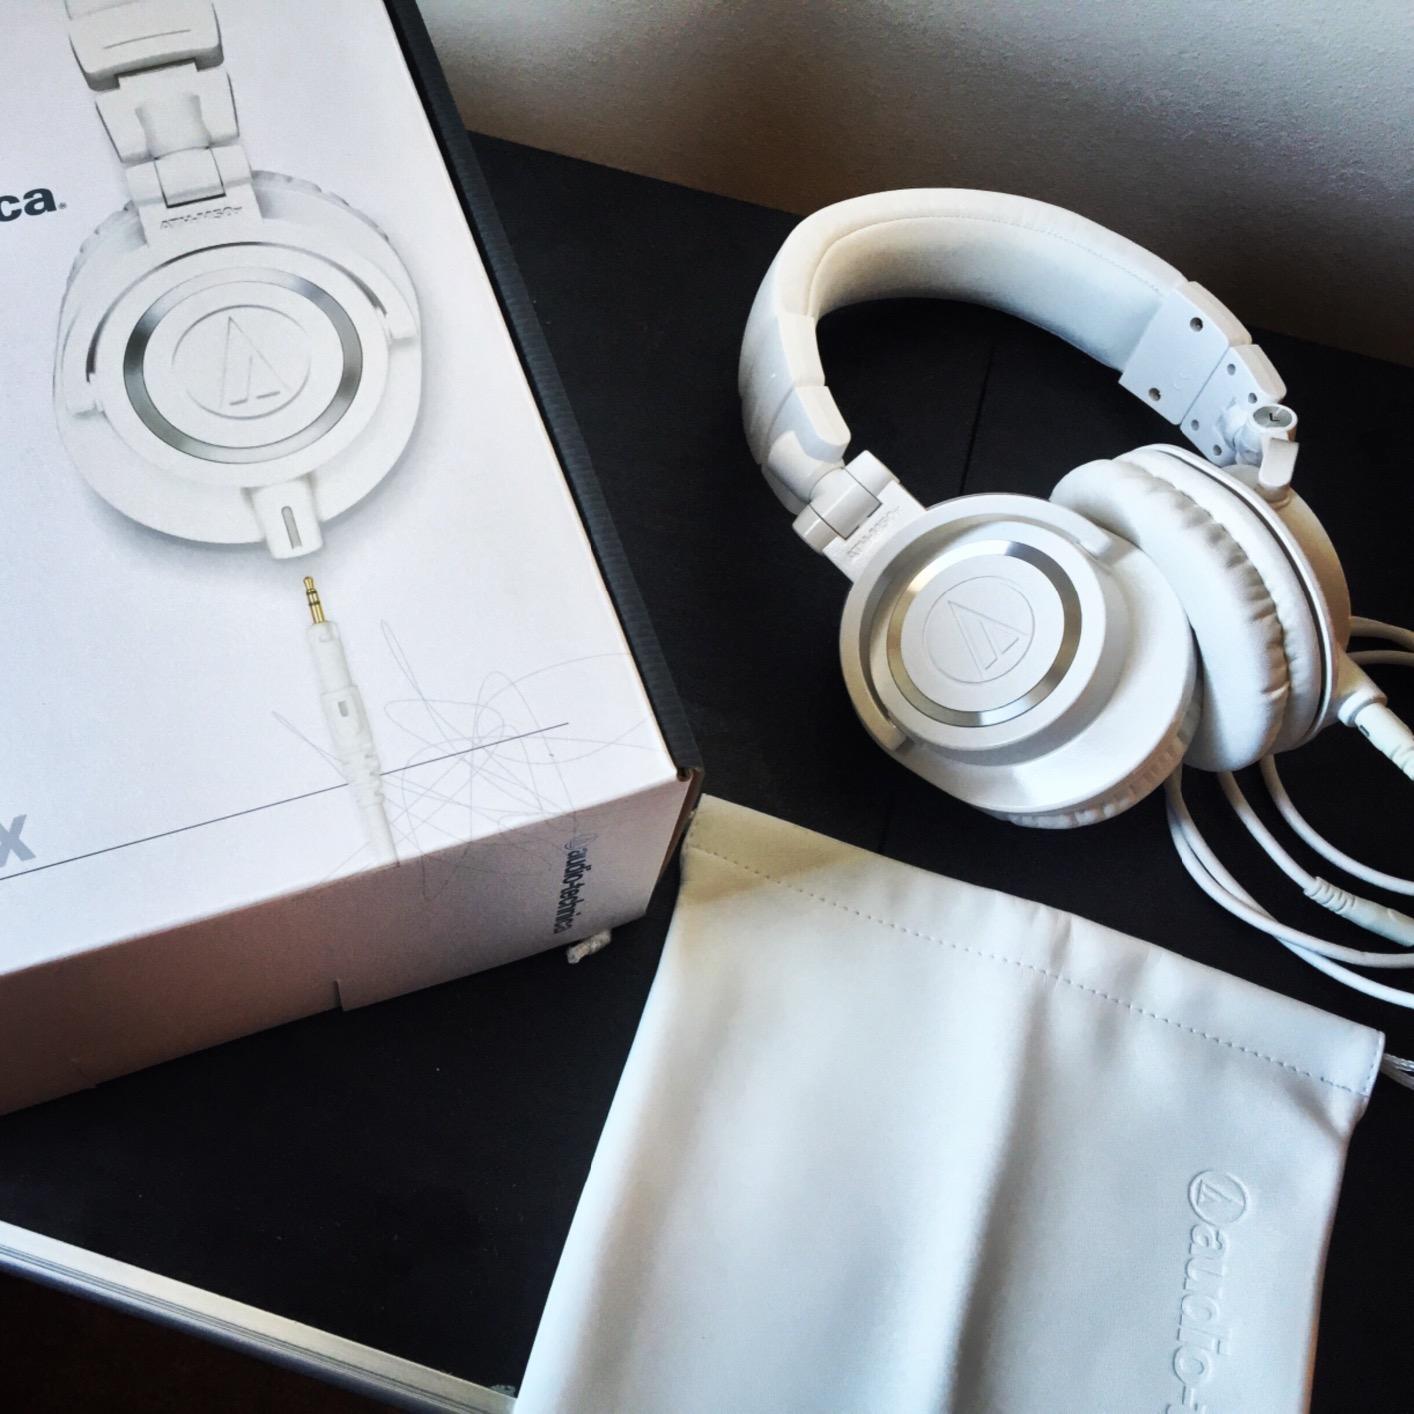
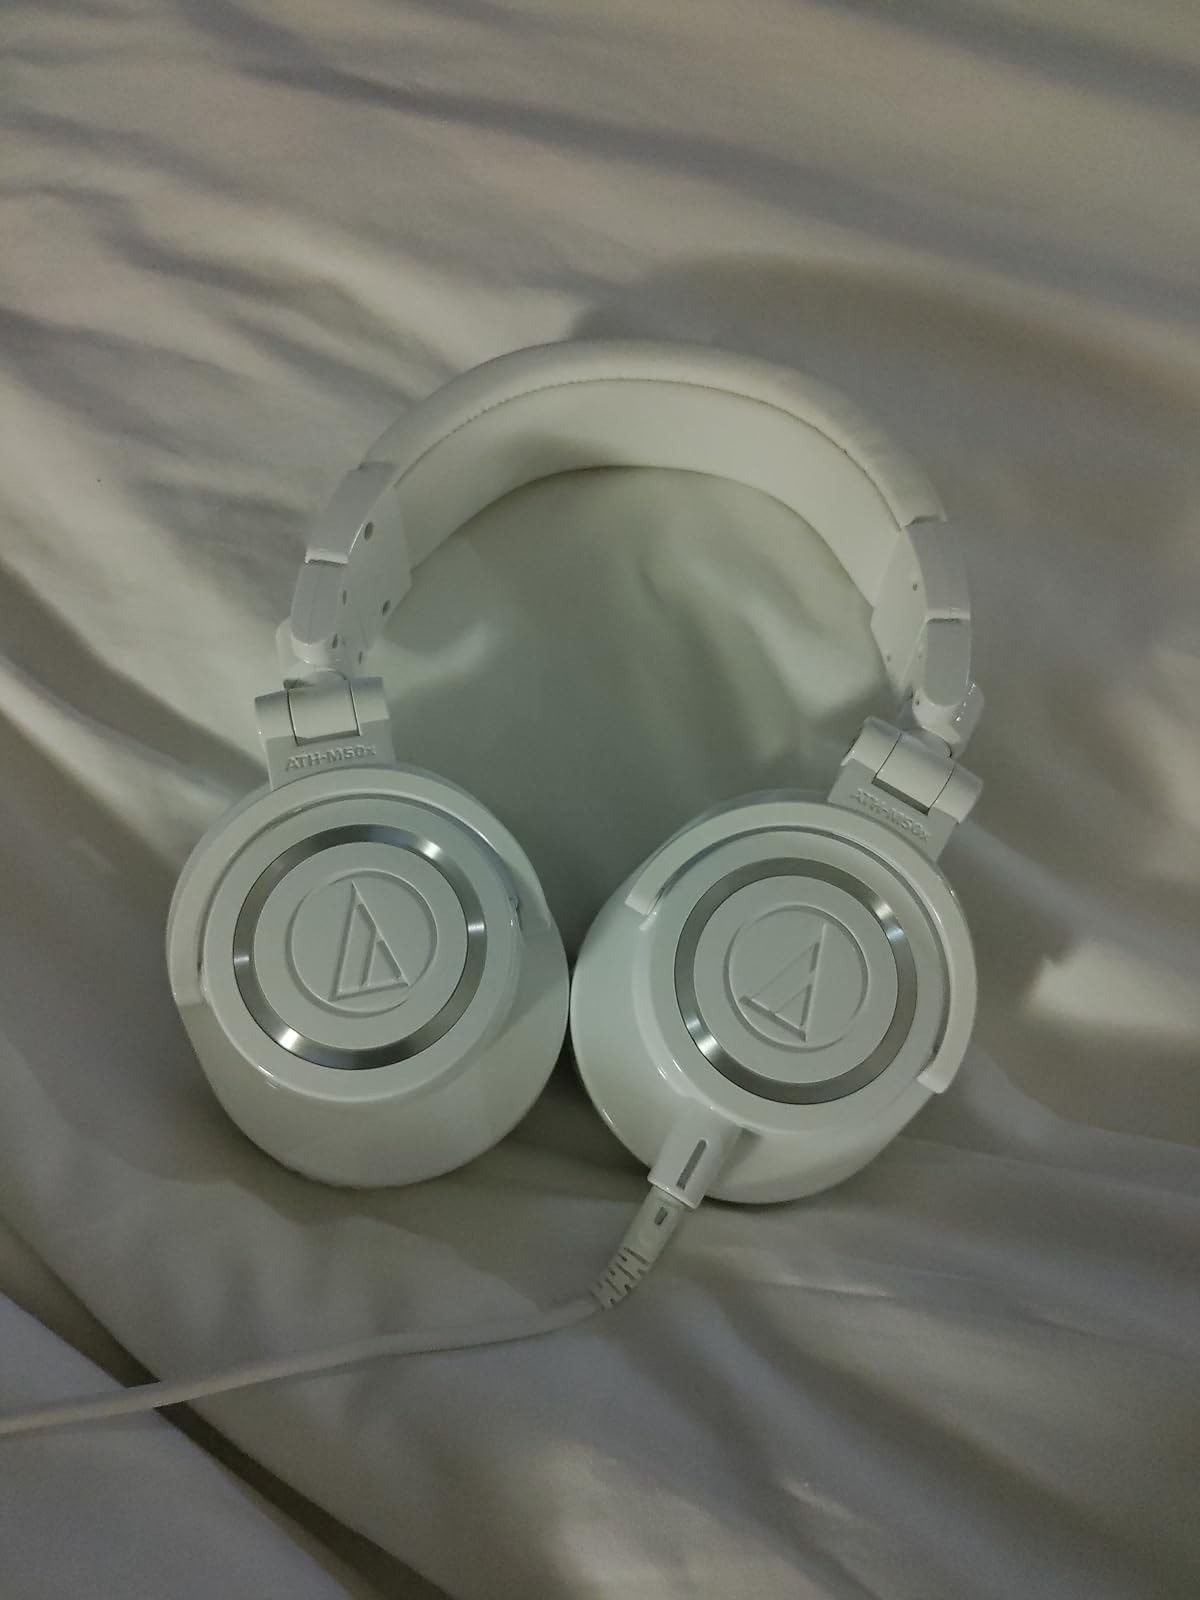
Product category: headphones
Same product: yes